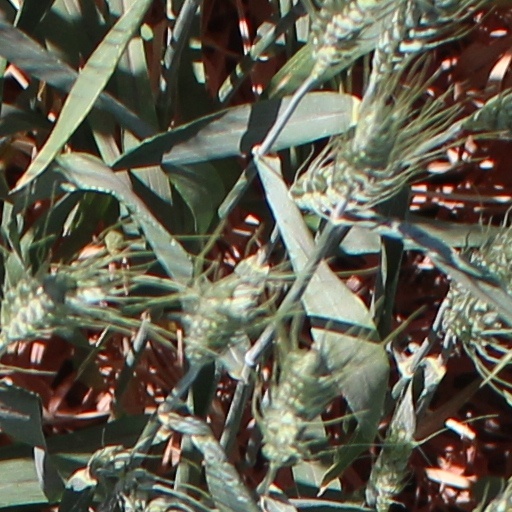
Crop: wheat